Texian Army

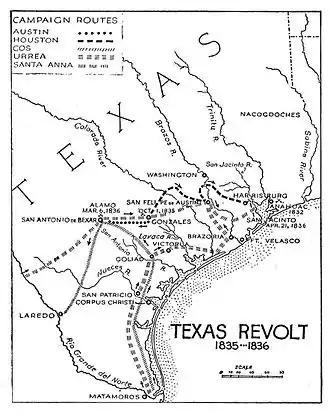
The campaigns of the Texian Army during the Texas Revolution

Neither the regular nor volunteer components of the Texian Army were issued specific uniforms. Several of the companies that formed in the United States, including the New Orleans Greys, purchased U.S. Army surplus uniforms before they arrived. Other companies had more loosely defined "uniforms", such as wearing matching hunting shirts.